Terry Cook (racing driver)

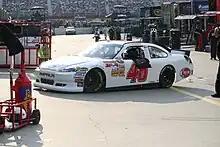
Cook started the 2010 season running for Rookie of the Year in the Cup Series in the Whitney Motorsports No. 46 car, shown here in 2011.

In 2002, Cook won a career best four races and two poles, but dropped to eighth in points. He won an additional two poles in 2003, but did not finish in the top-five all season. He joined ppc Racing's fledgling truck team in 2004. Despite winning the pole at the season-opening Florida Dodge Dealers 250, he dropped to sixteenth in the standings. He moved up one spot in points in 2005 after posting two top-fives.